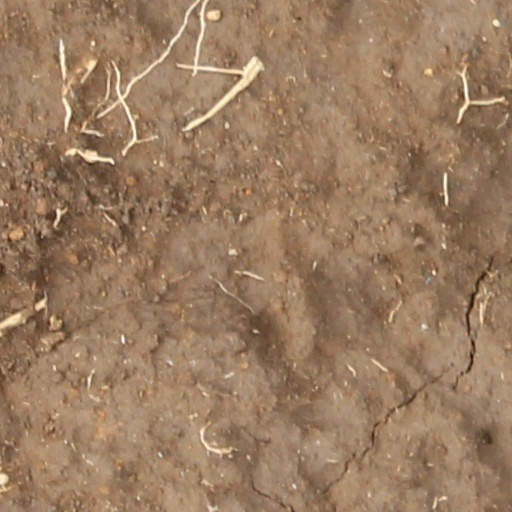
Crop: wheat